Double Rainbow (viral video)

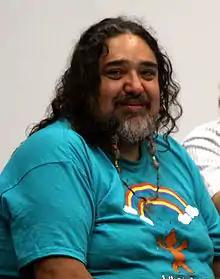
Paul Vasquez in June 2012

Double Rainbow is a viral video filmed by Paul "Bear" Vasquez (September 5, 1962 – May 9, 2020). The clip, filmed in 2010 in his front yard just outside Yosemite National Park in California, shows his ecstatic reaction to a double rainbow. , Vasquez's video had accumulated more than 51 million views on YouTube.